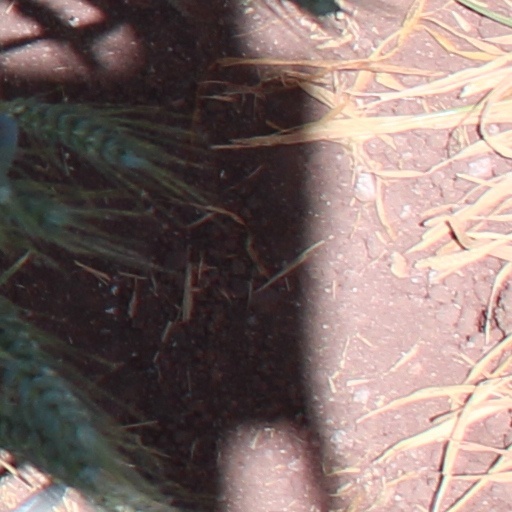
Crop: wheat